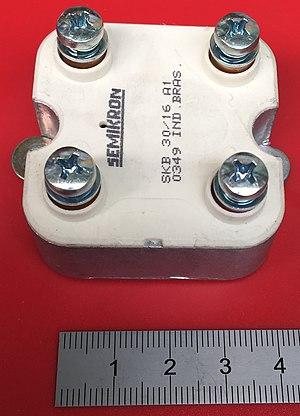
Pont de diode semikron SKD monophasé 30A 1600V
Un pont de diodes ou pont de Graetz est un assemblage de quatre diodes montées en pont qui redresse le courant alternatif monophasé en courant continu, c’est-à-dire ne circulant que dans un seul sens.